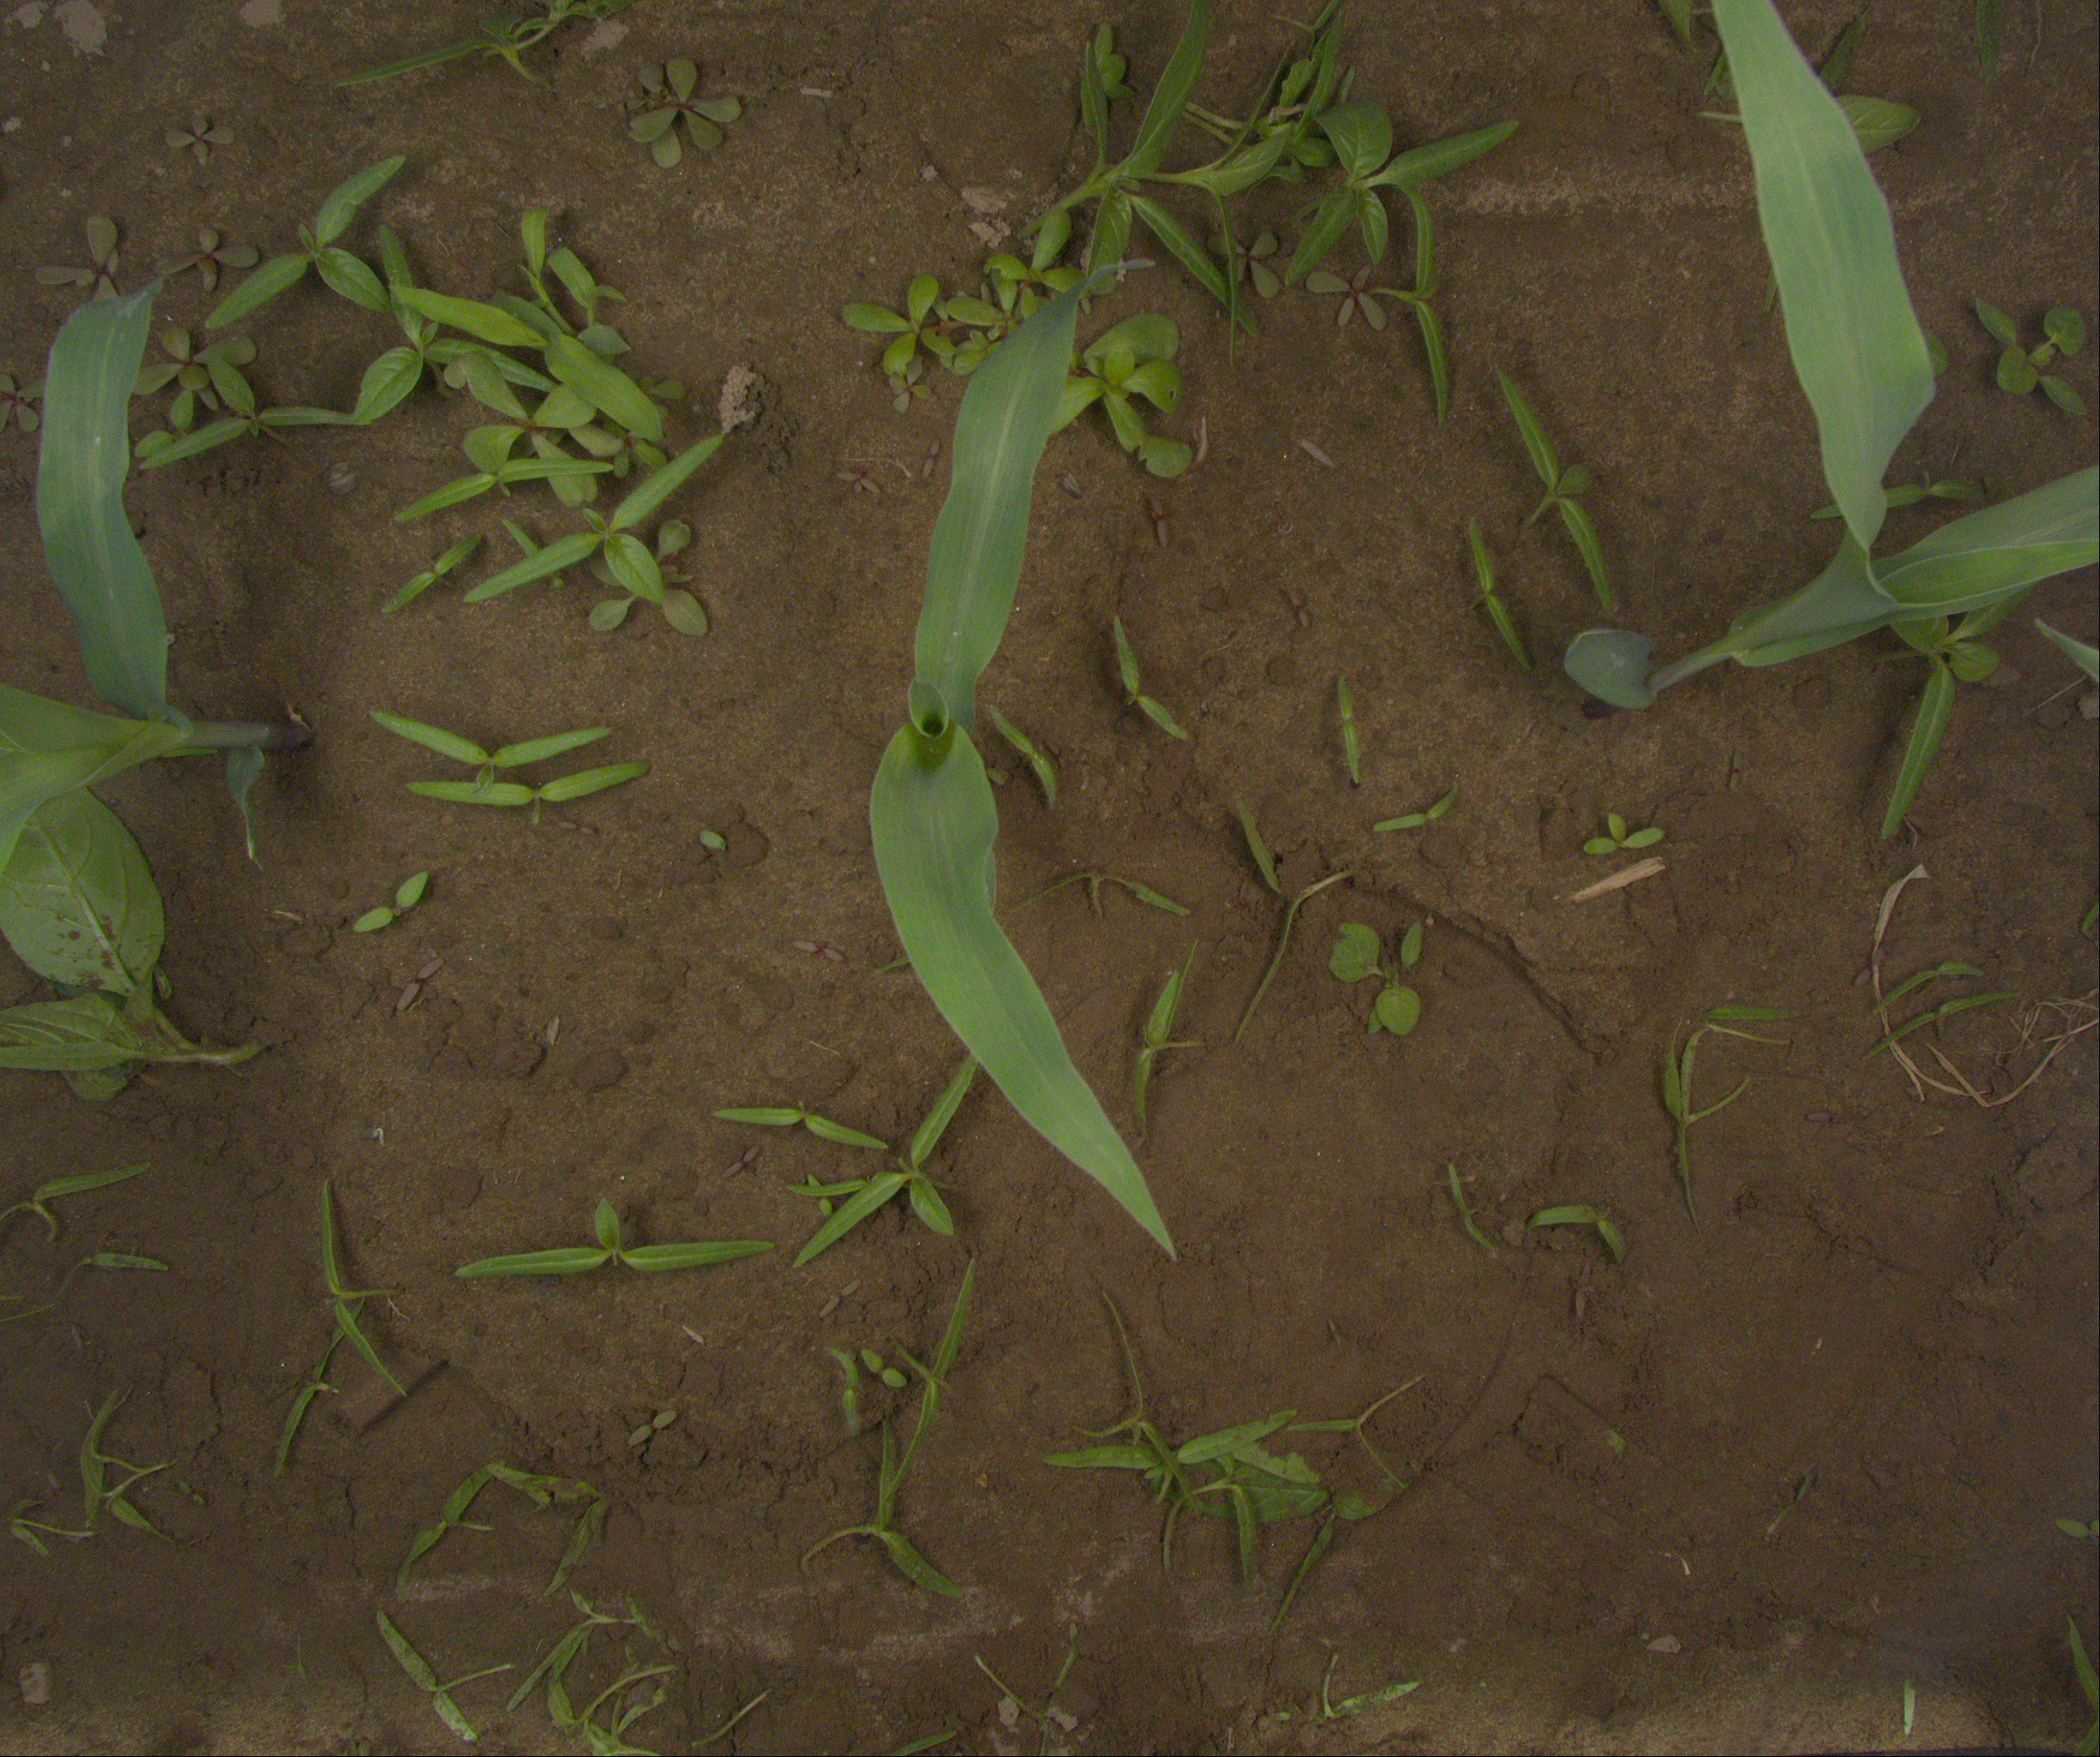
Crop: maize
Objects: maize, maize, maize